Torino 2006 (video game)

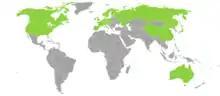
Playable countries

These are teams which represent other regions, and in some cases, are the same as the aforementioned nations, simply with different costumes. They can be unlocked by completing certain challenges. They are: